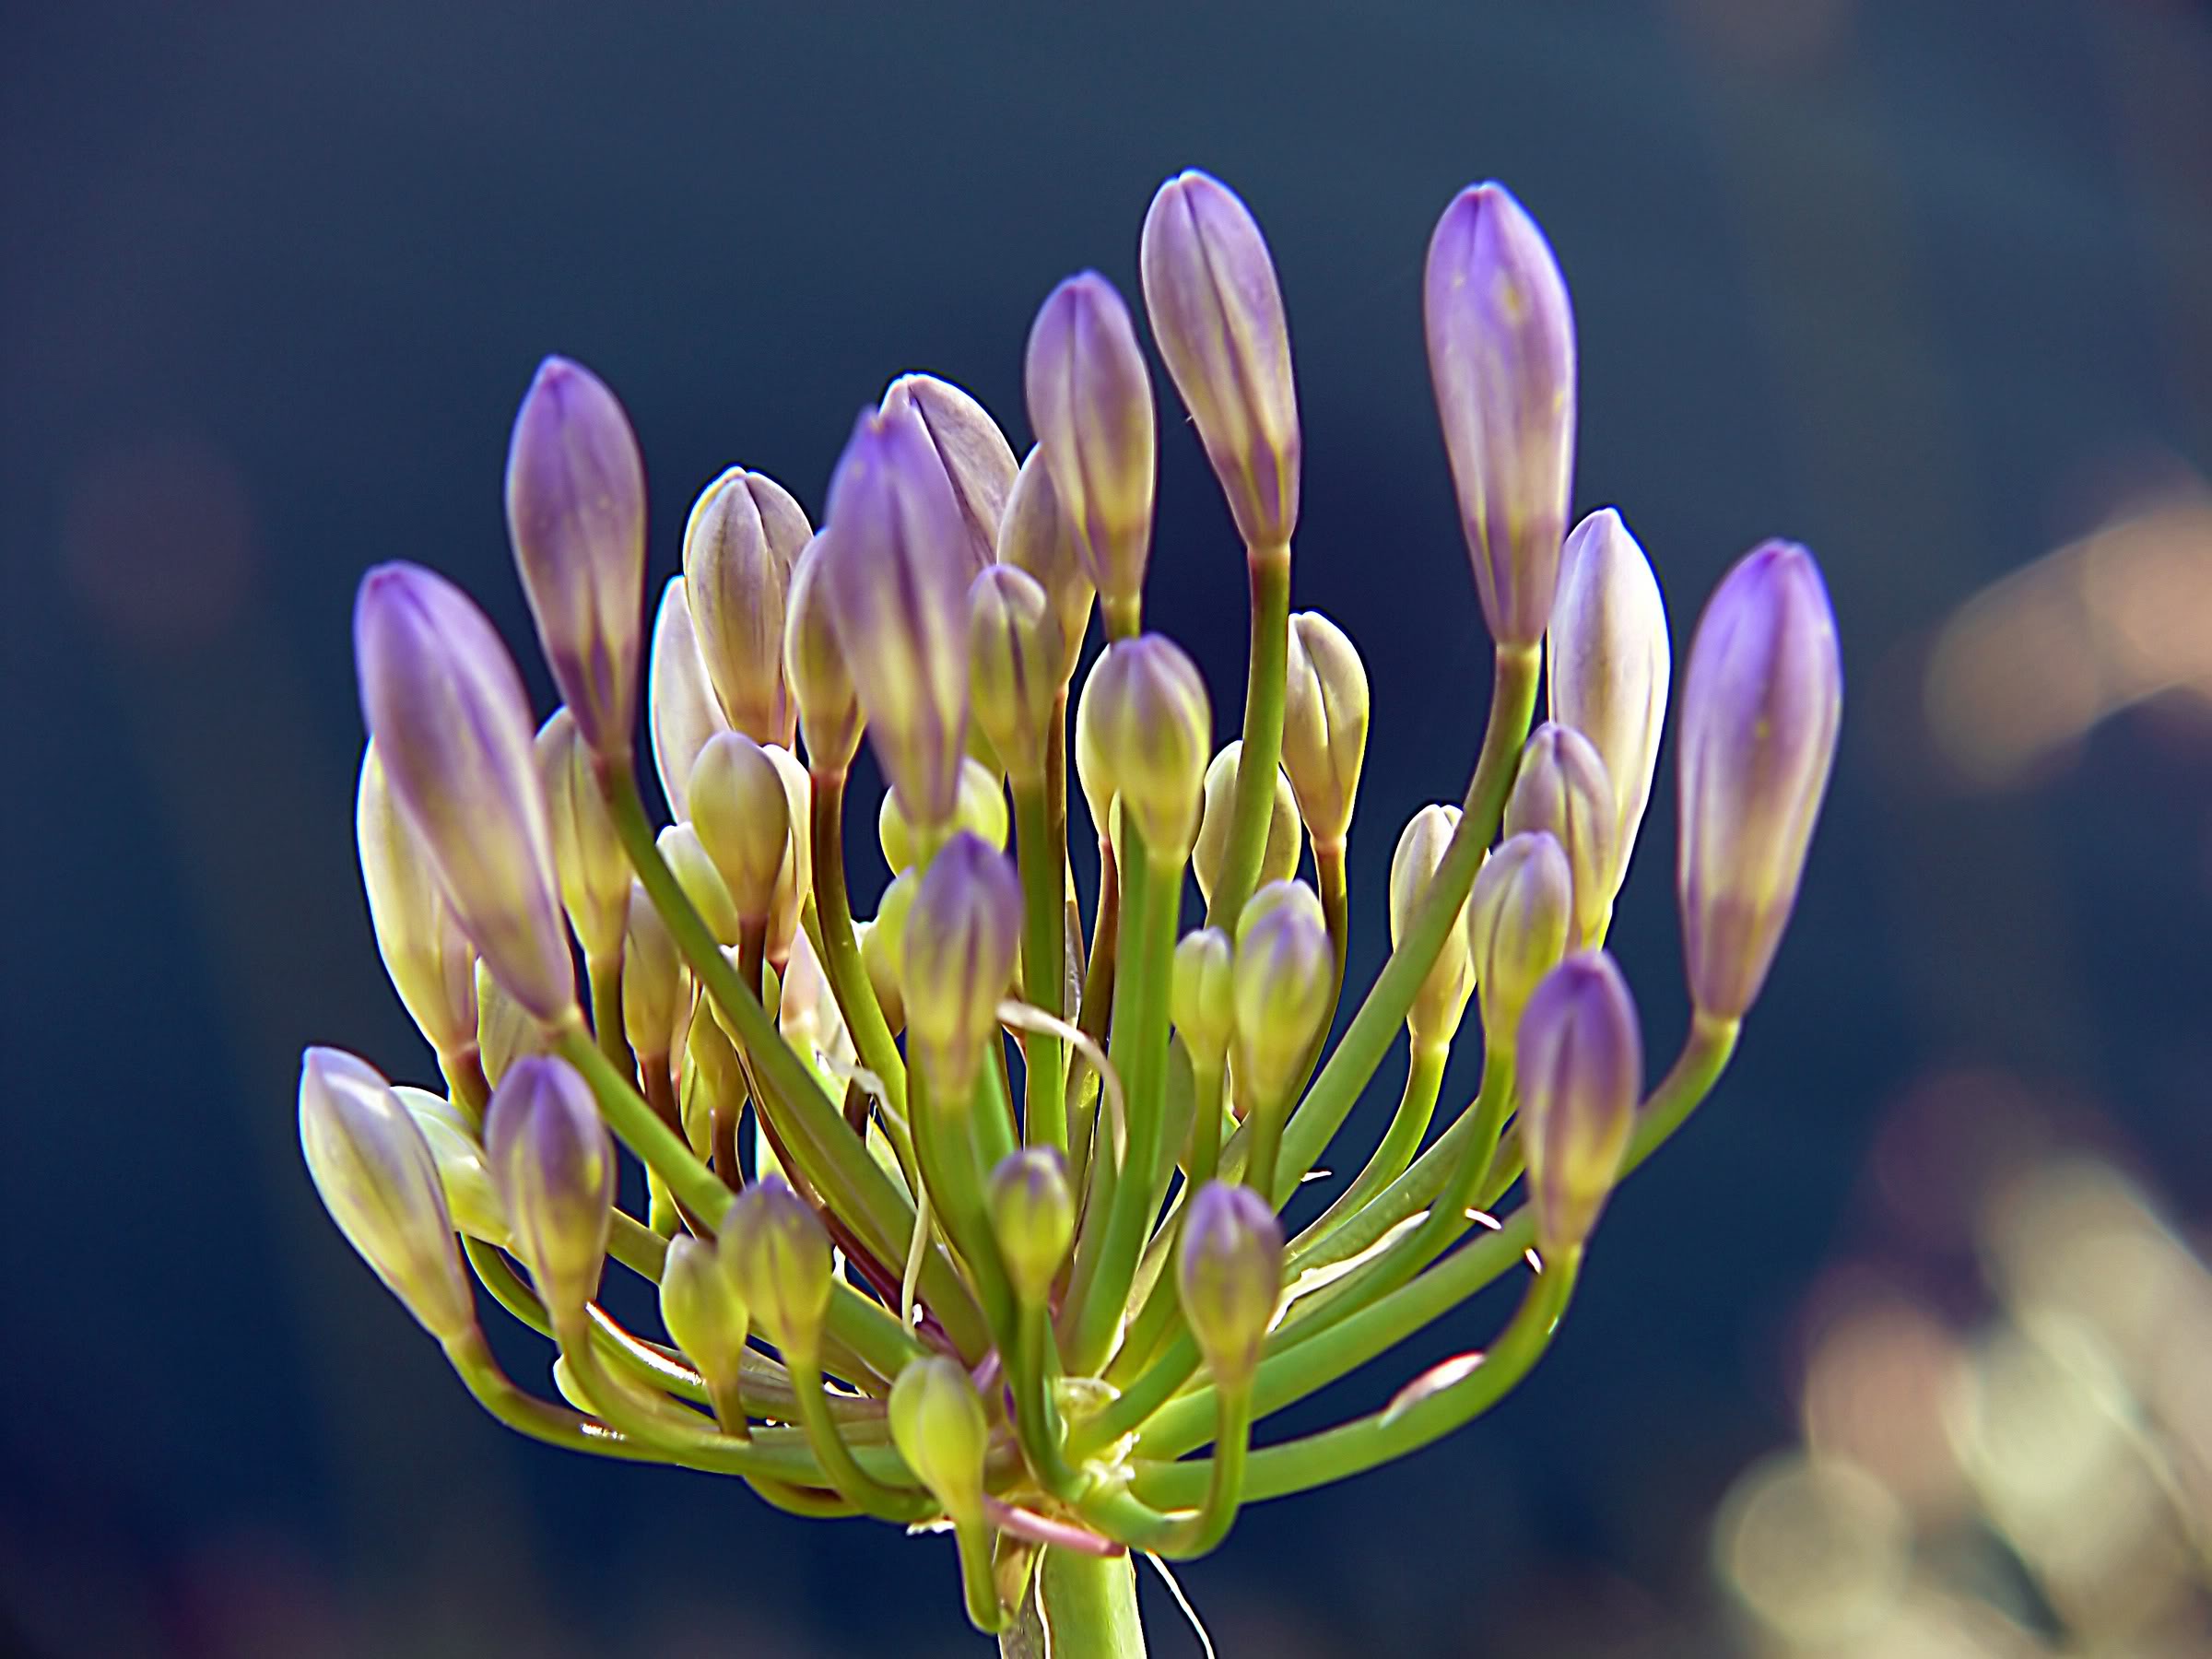
nature, blossom, plant, photography, flower, petal, pollen, botany, flora, wildflower, close up, bud, agapanthus, blurflowers, macro photography, flowering plant, land plant